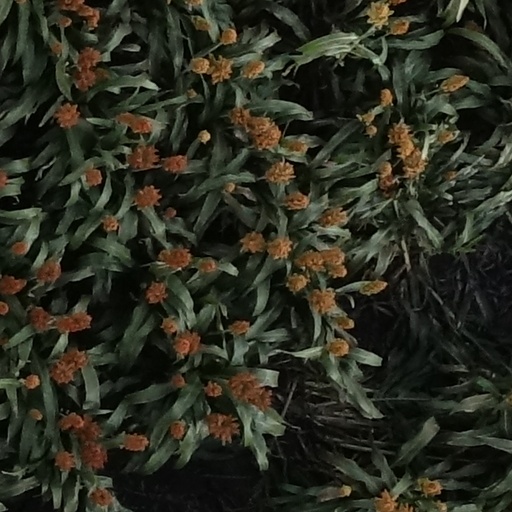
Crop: sorghum